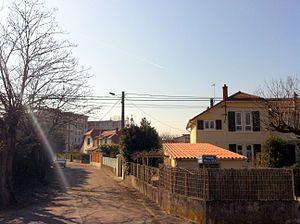
Boulevard Chardonnet à Saint-Maurice-de-Beynost.
L'usine textile et chimique de Saint-Maurice-de-Beynost est une usine fondée en 1929 à Saint-Maurice-de-Beynost, dans le département de l'Ain. Elle constituait originellement la seconde usine de la Société lyonnaise de soie artificielle, qui devient rapidement la Société lyonnaise de textiles puis le Comptoir des textiles artificiels. En 1959, l'usine est reprise et reconvertie en production chimique par La Cellophane. Cette dernière passe par la suite sous le contrôle de Rhône-Poulenc puis de Toray Films Europe, depuis 1996.